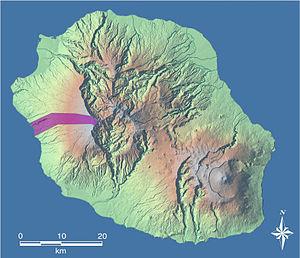
Les Trois-Bassins est une commune française, située dans le département et région de La Réunion.
« Du battant des lames au sommet des montagnes » est une expression française qui servit autrefois à définir l'extension géographique des concessions territoriales accordées par la Compagnie des Indes orientales aux colons de l'île de La Réunion alors que celle-ci s'appelait encore l'île Bourbon. Depuis, cette expression y est devenue une locution courante, voire une « formule figée ». Dans son sens le plus strict, elle agit grammaticalement comme un complément de manière et qualifie la façon dont sont découpées les terres en étroites bandes qui s'étirent du littoral aux plus hauts reliefs sans jamais s'étaler horizontalement. En revanche, lorsqu'on la considère dans son sens le plus large, l'expression fait office d'adverbe de lieu, synonyme de « partout ».